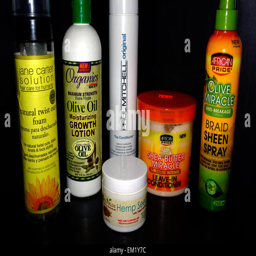
black hair natural products photographed against a black background